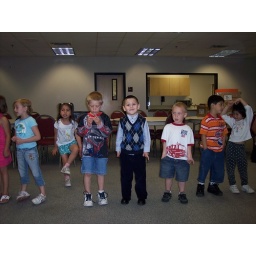
Grad for X and Issac in dog house 012